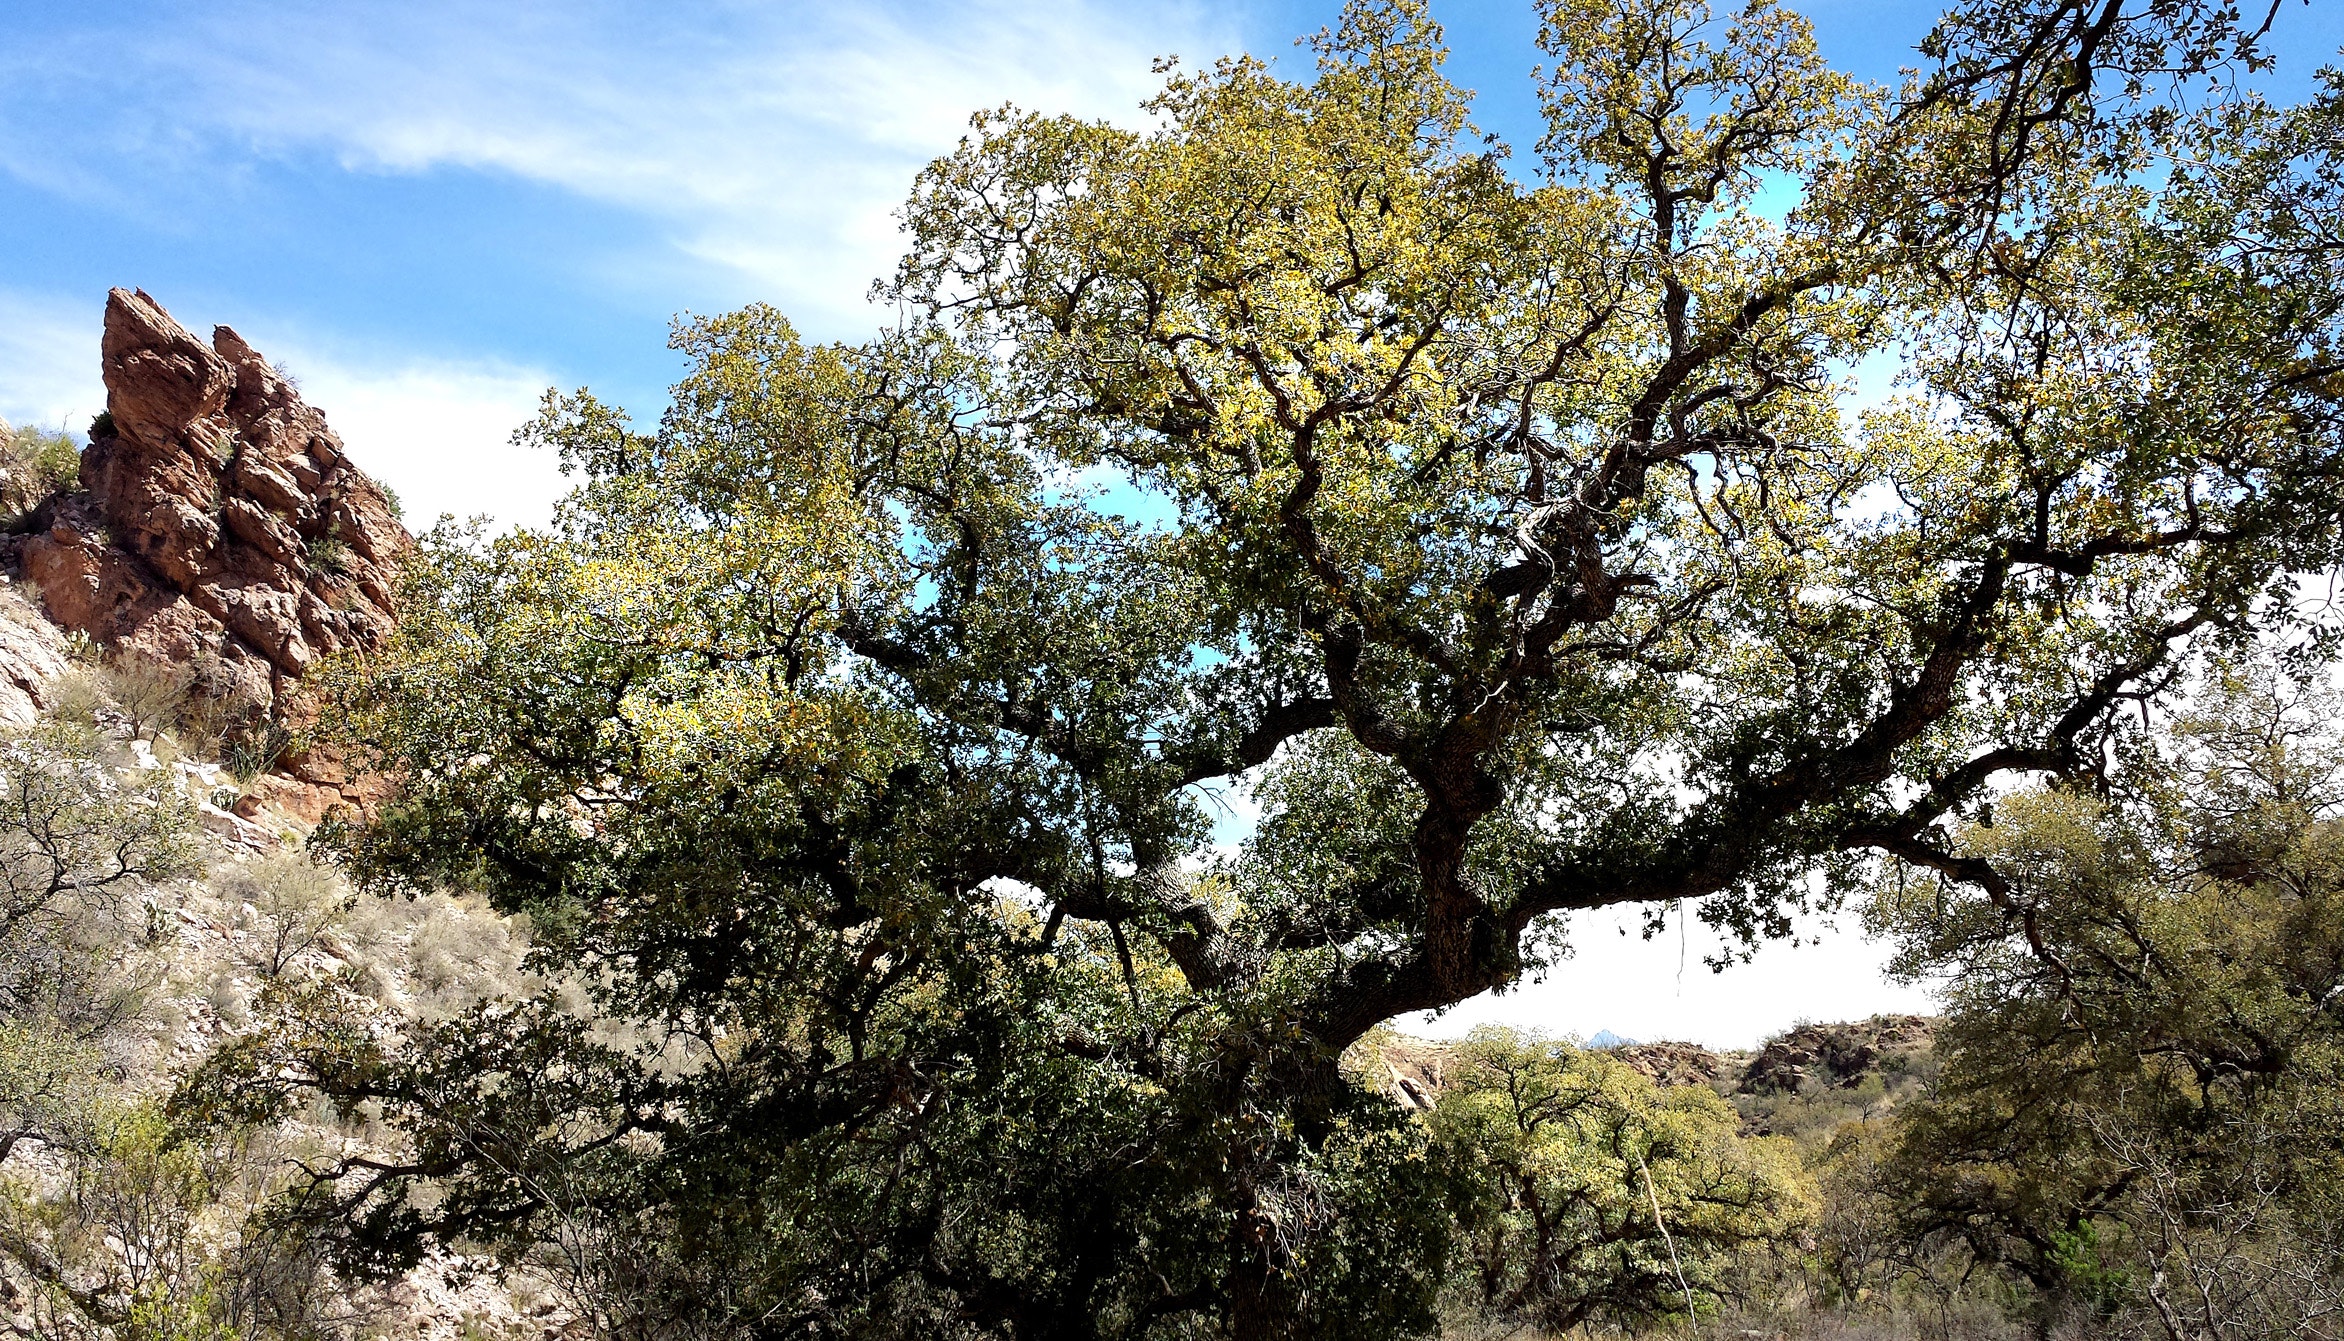
tree, vegetation, woody plant, plant, branch, natural landscape, plant community, biome, shrubland, botany, spring, leaf, sky, California live oak, chaparral, temperate broadleaf and mixed forest, forest, oak, landscape, shrub, rock, flower